Wards of the City of London

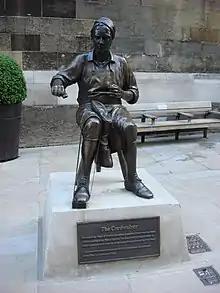
A statue of a cordwainer: the trade gave its name to Cordwainer ward.

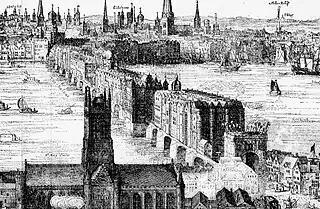
Between 1550 and 1899, the City extended south of the Thames into Southwark, with the Ward of Bridge Without.

The number of Commoners each ward returns to the Court of Common Council is given (for both before and after the 2013 election); being largely based on the size of the electorate, this gives some indication as to the present number of residents (with respect to the four residential wards) and the scale of business activity. (A † symbol is shown where the representation has been capped despite the normal allocation rules.)